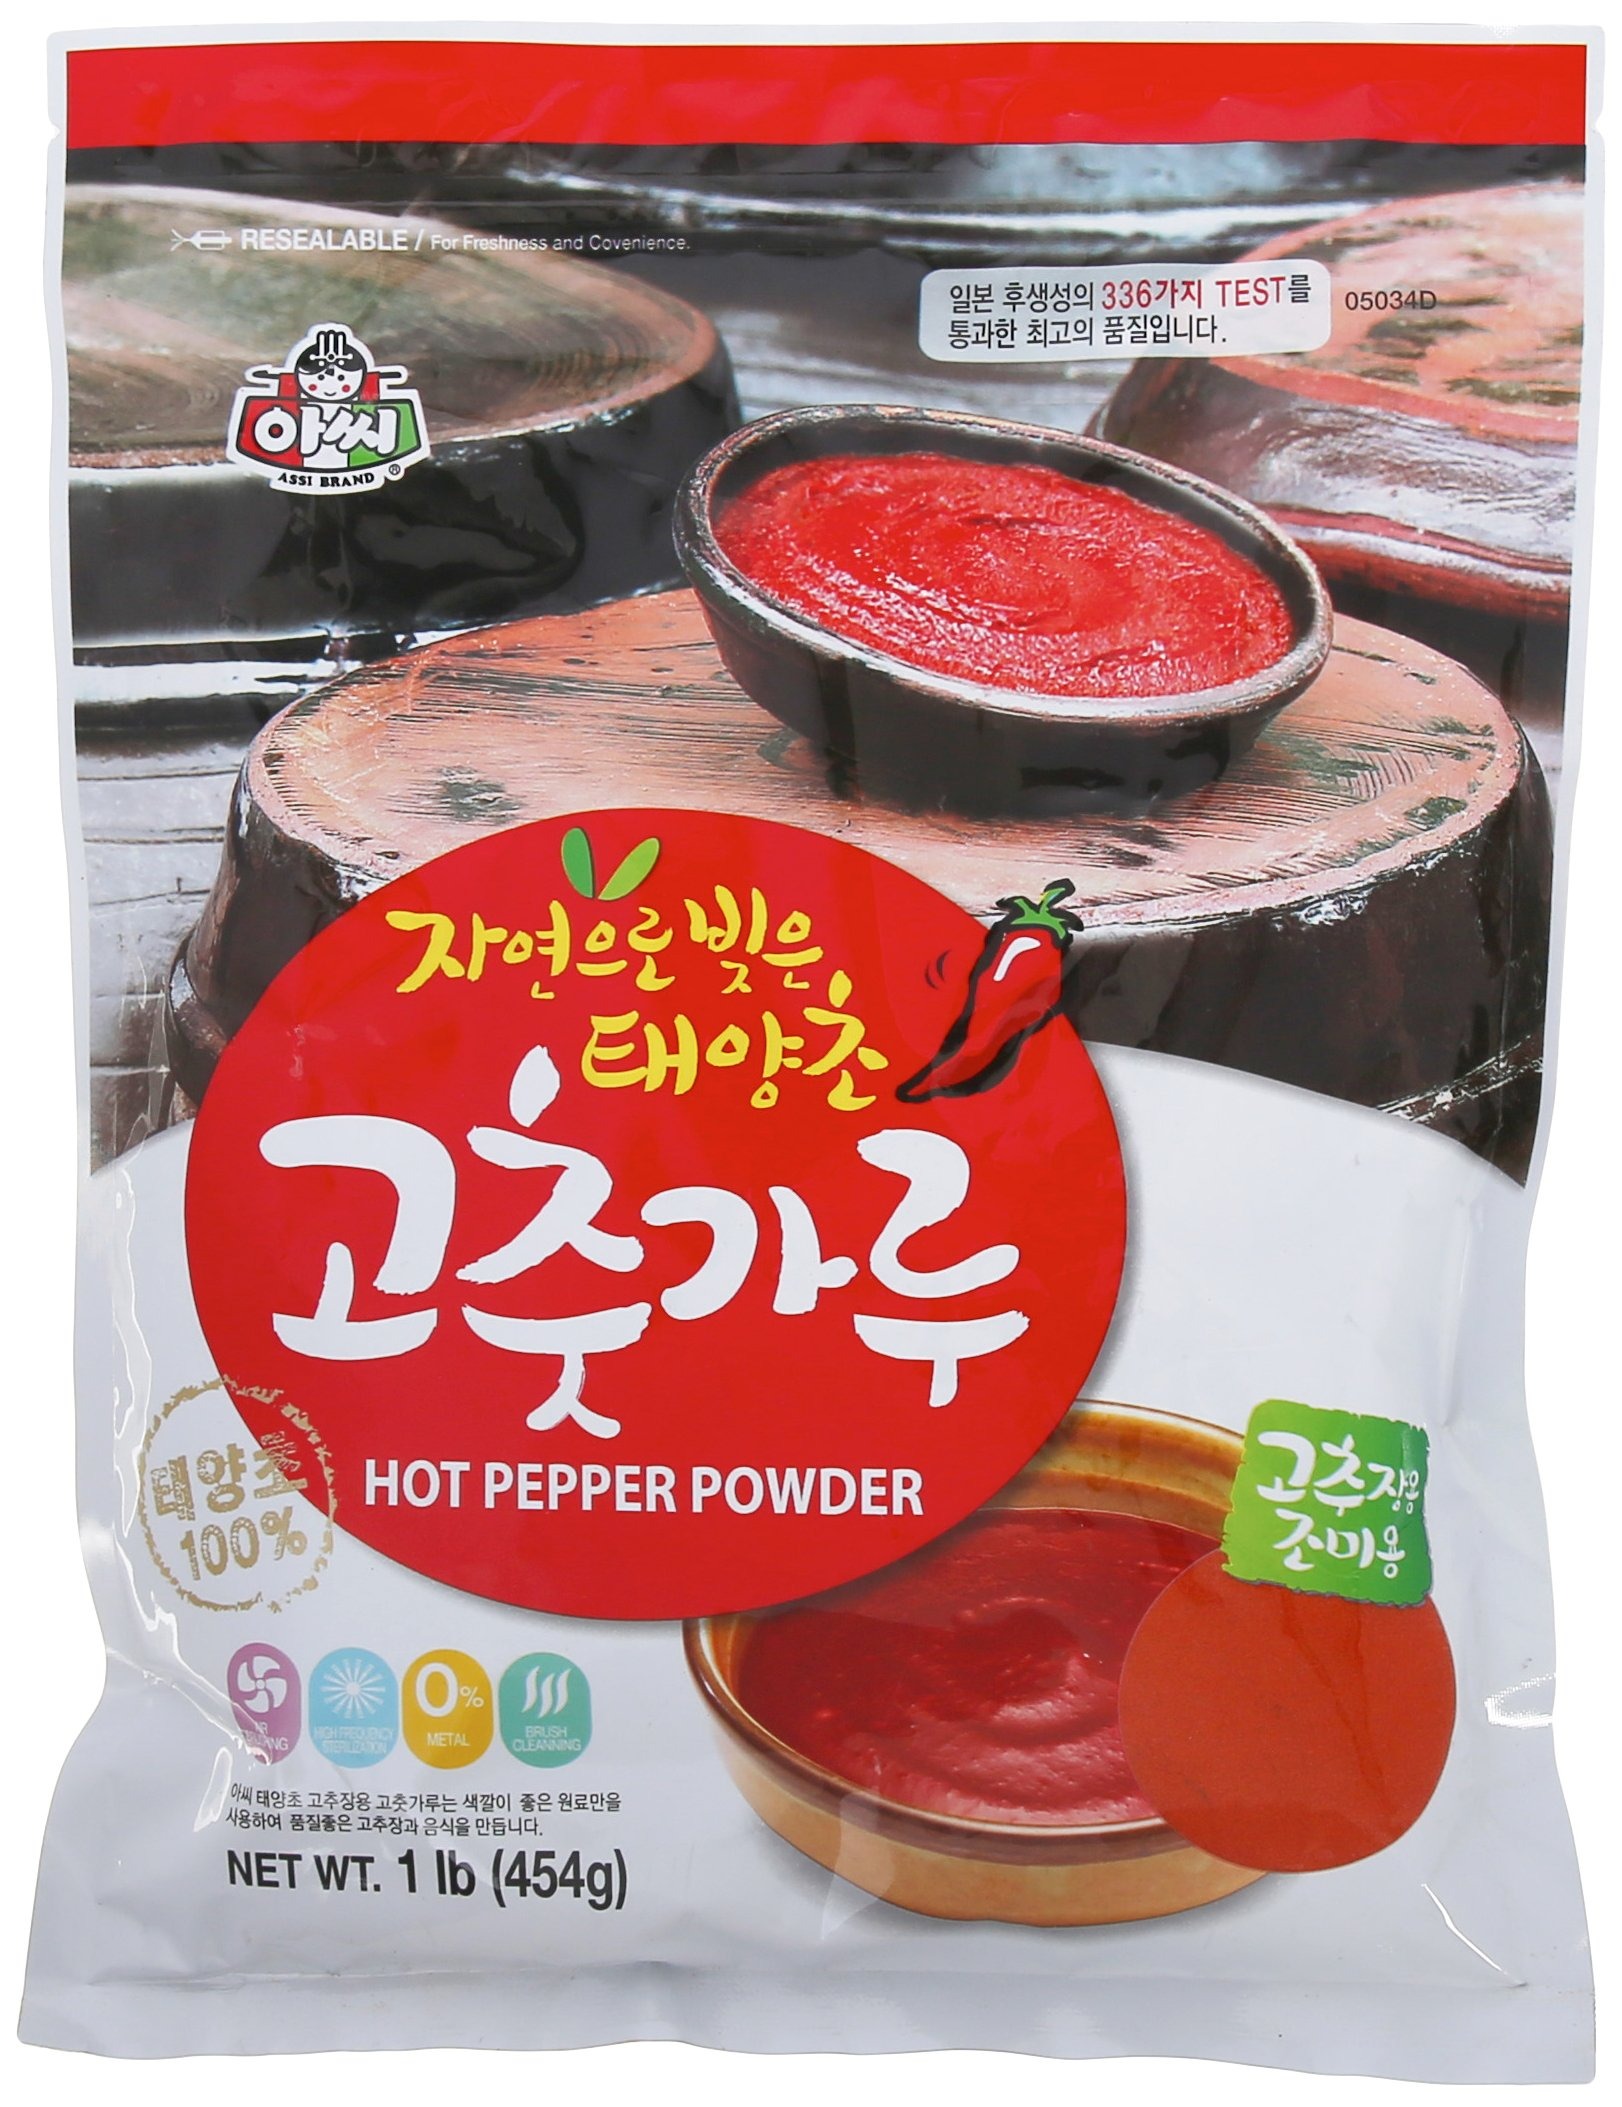
Item Name: assi Red Pepper Powder, Fine, 1 Pound
Bullet Point 1: Fine red pepper powder
Bullet Point 2: Pantry essential
Bullet Point 3: From Korea
Value: 1.0
Unit: pound

Price: 14.95